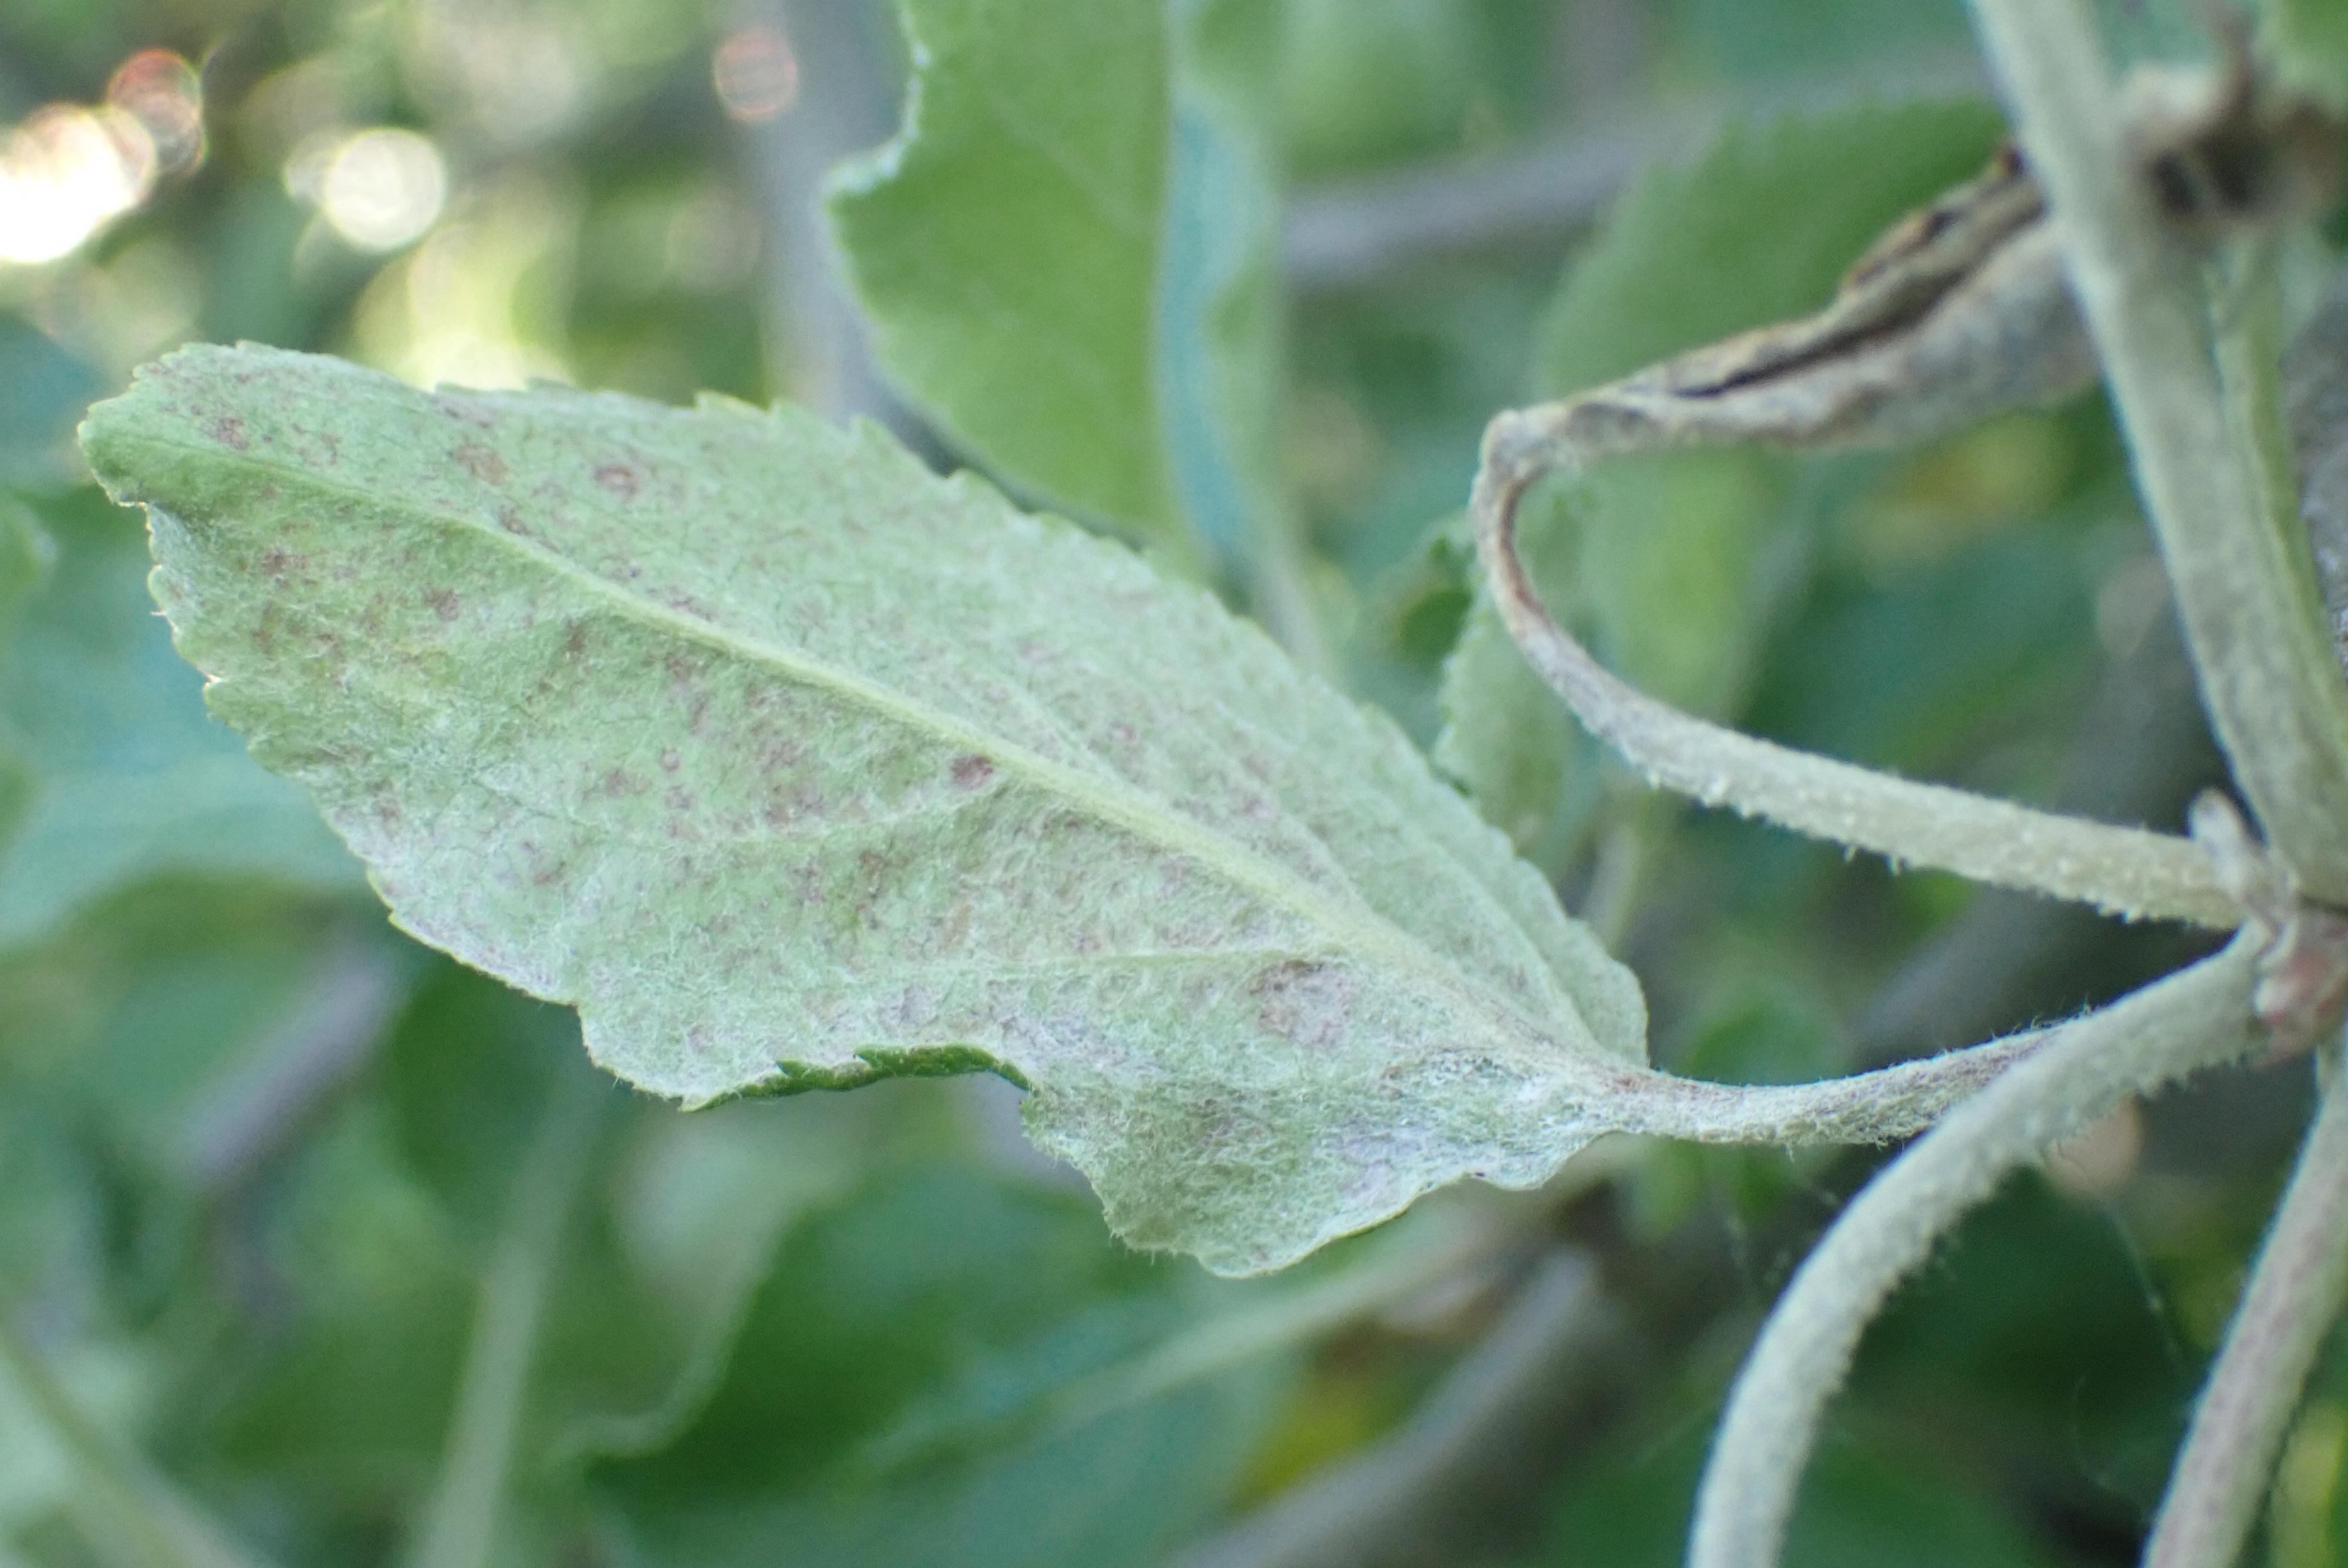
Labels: powdery_mildew